Benzylisoquinoline alkaloids

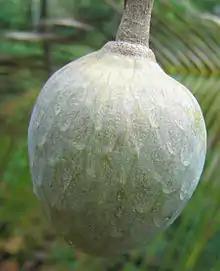
Fruit of "Annona reticulata"

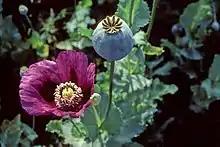
Flower and fruit of the opium poppy

The benzylisoquinoline alkaloids are natural products that can be classified as isoquinoline alkaloids and are derived from benzylisoquinoline. They also include the benzyl(tetrahydro)isoquinoline alkaloids.